Legislative history of United States four-star officers

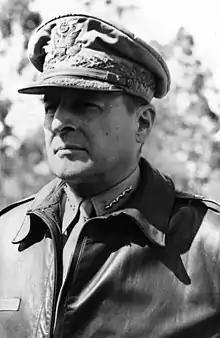
Douglas MacArthur reverted to major general after his term as four-star Army chief of staff, and later became the first temporary general in the Army of the United States during World War II and second five-star general of the Army.

Congress had always held that three- and four-star promotions were meant to reward conspicuous service in time of war, not routine peacetime assignments, and ignored decades of Navy pleas to revive the grades of admiral and vice admiral to keep overseas commanders from being outranked by foreign flag officers commanding smaller forces. By 1911, a compromise emerged whereby permanent promotions to admiral would still be reserved for war heroes like Dewey, but a rear admiral could be designated to hold temporary four-star rank while commanding a fleet and then revert to his permanent two-star grade. They therefore did not need Senate confirmation but also could not retire in that grade or, later, base a tombstone promotion on it.